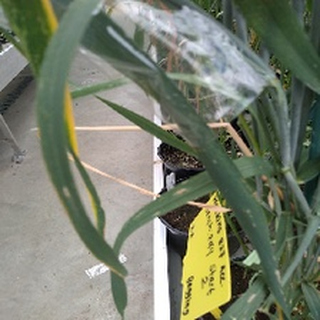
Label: wheat_mildew